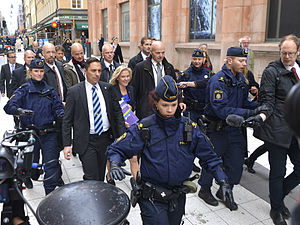
Regeringskrisen i Sverige 2014
Budgetpromenaden 23. oktober 2014 med finansminister Magdalena Anderssons overgivelse af regeringens budget til riksdagen.
Regeringskrisen i Sverige 2014 blev indledt den 2. december 2014, efter at Sverigedemokraterna havde meddelt afslag på at ville stemme for Alliansens budgetforslag. En sådan afstemning førte til at regeringens budget ikke blev vedtaget den 3. december. Derfor måtte statsminister Stefan Löfven forklare, at regeringen havde til hensigt hvis ikke spørgsmålet var afklaret den 29. december at udskrive valg til afholdelse den 22 marts 2015. Den 27. december mødtes dog regeringen og oppositionspartierne i Alliansen og lavede en aftale, i henhold til hvilken parterne lovede at gøre det lettere for mindretalsregeringer at komme igennem med sit budget i rigsdagen. I mellemtiden meddelte statsministeren derfor, at regeringen ikke havde til hensigt at udskrive ekstraordinært valg. Det blev aflyst ved en pressekonference den 27. december 2014.